Heart of England Co-operative Society

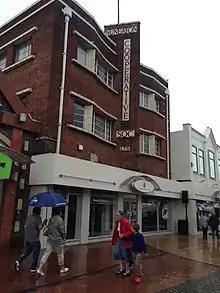
Heart of England Co-operative Society department store, originally built by the Nuneaton Co-operative Society.

The Heart of England Co-operative Society originates from the Lockhurst Lane Industrial Co-operative Society founded by ribbon makers in the parish of Foleshill, Coventry in 1832. In 1968, Lockhurst Lane merged with the Coventry and District Co-operative Society, which had been formed as the Coventry Perseverance Co-operative Society in 1867.